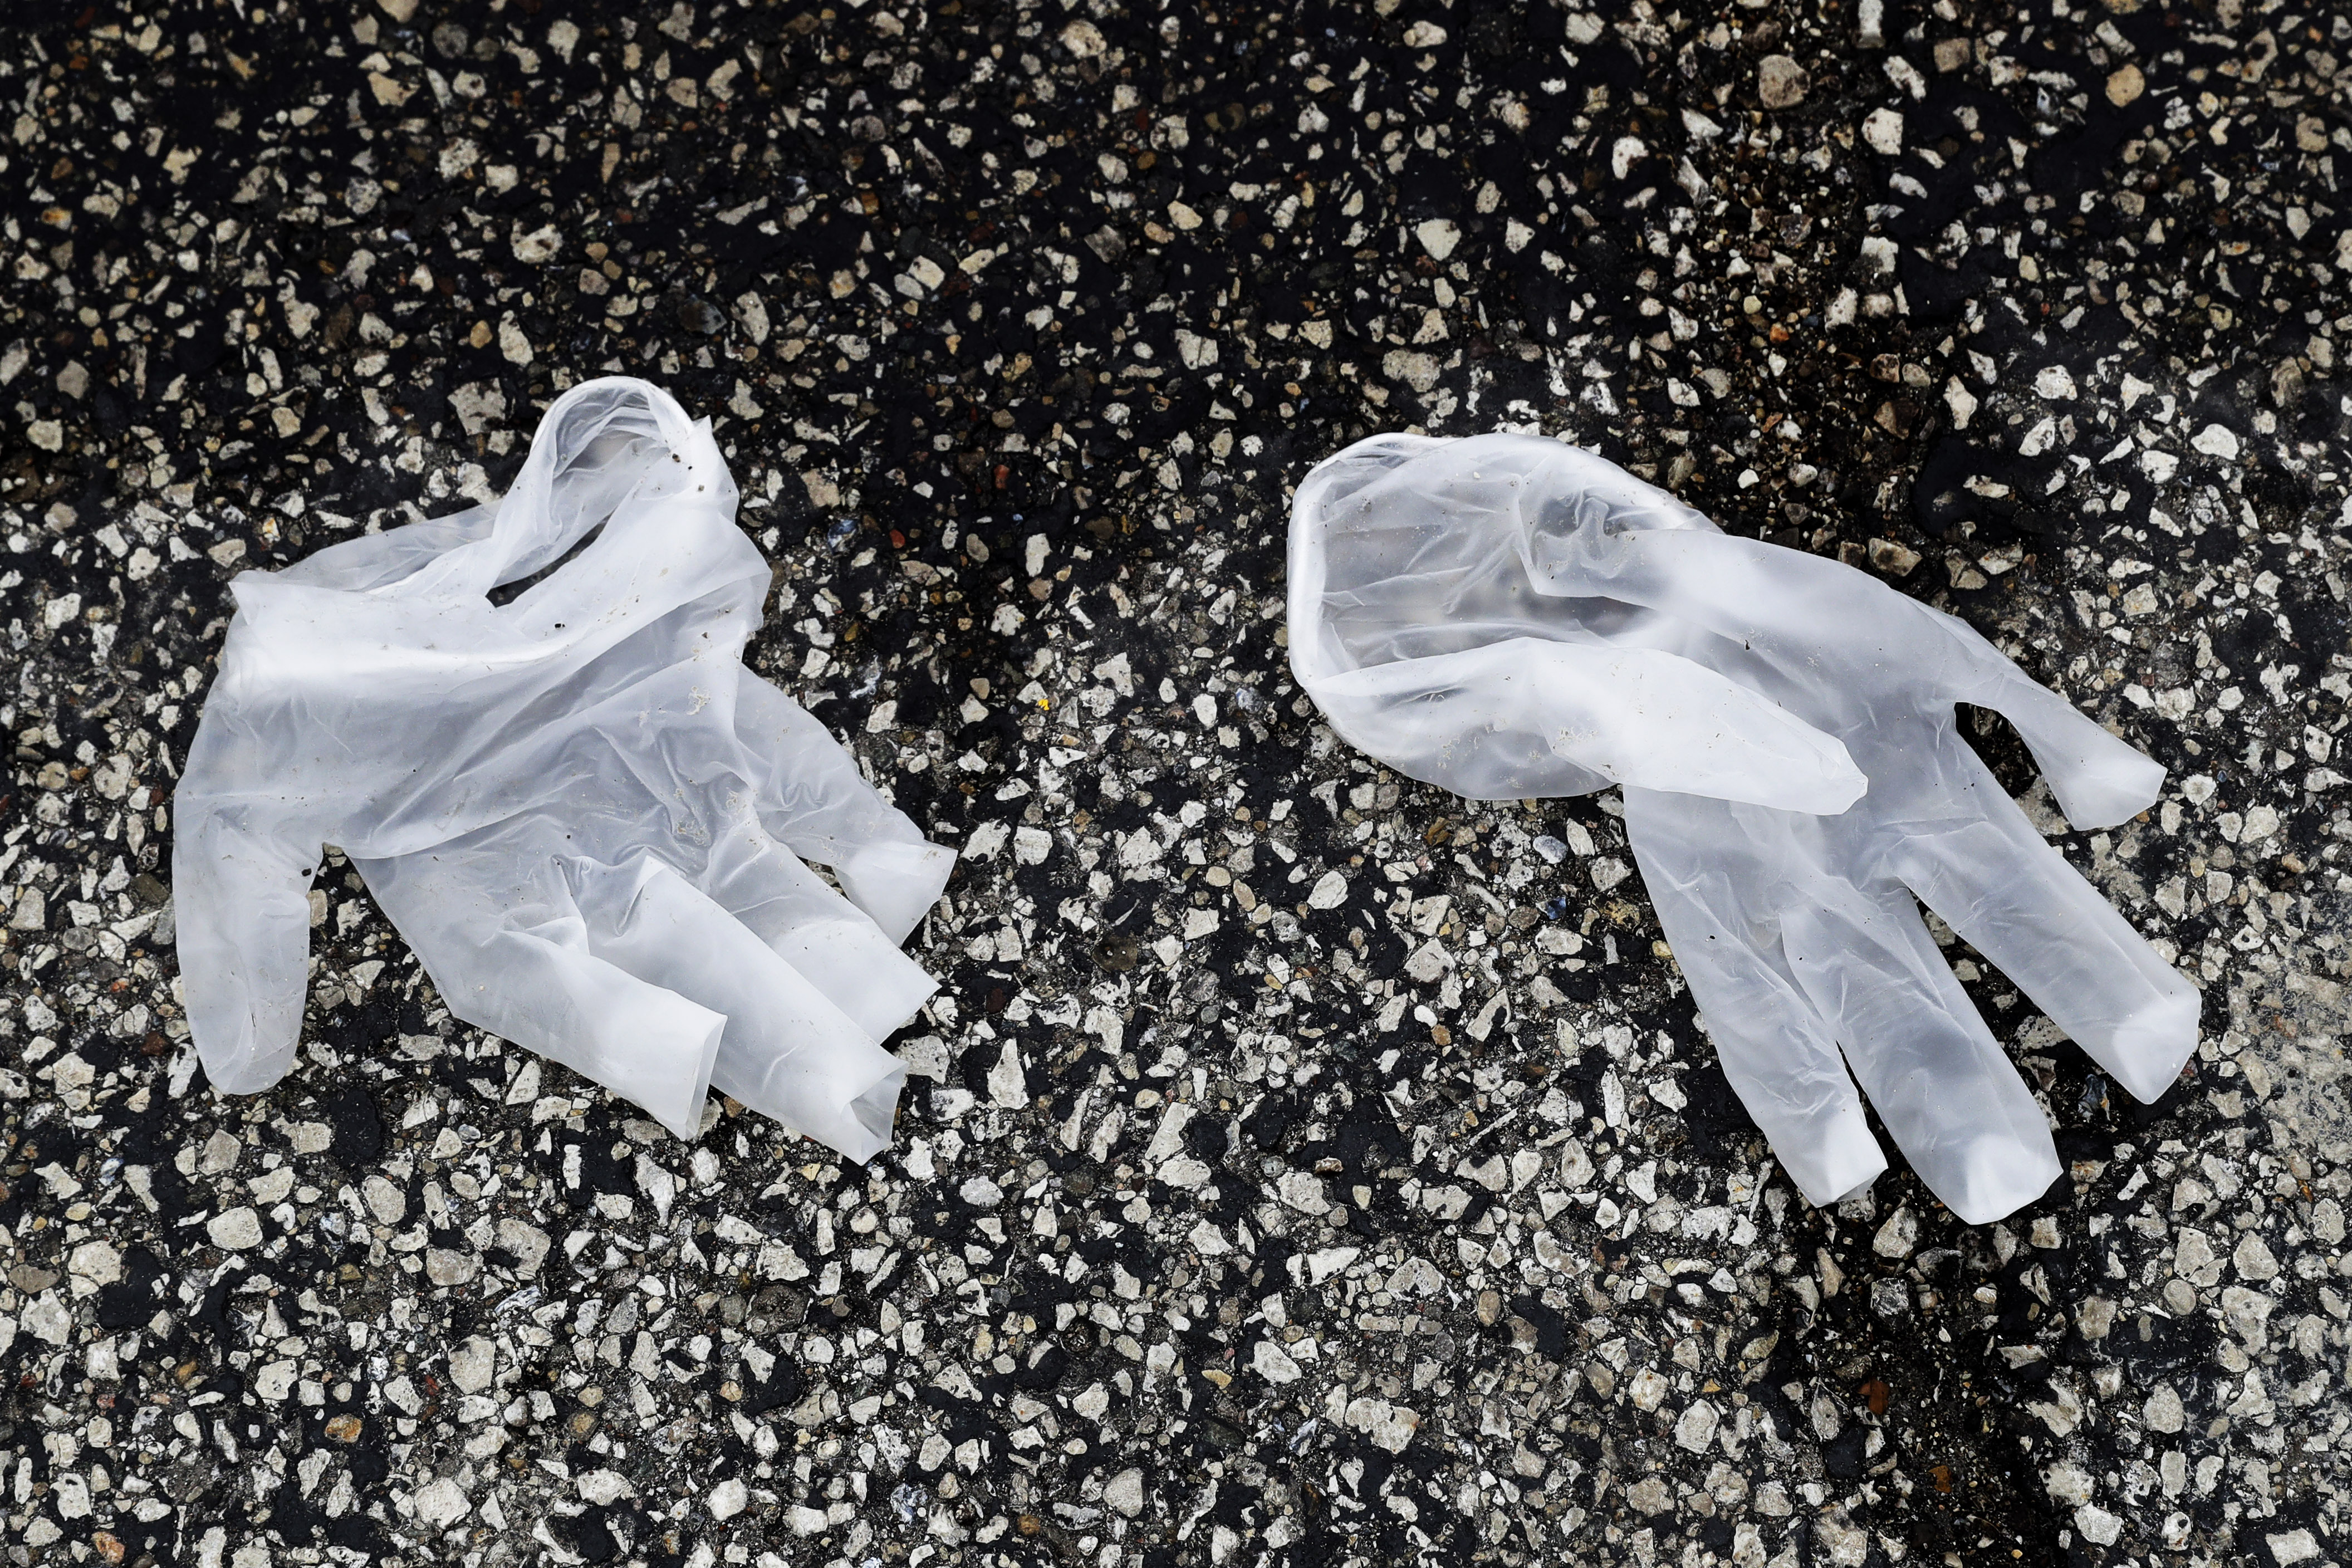
Label: trash